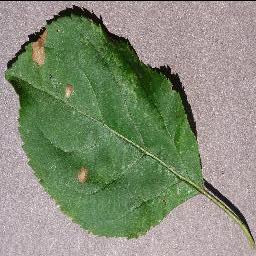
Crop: apple
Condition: black_rot